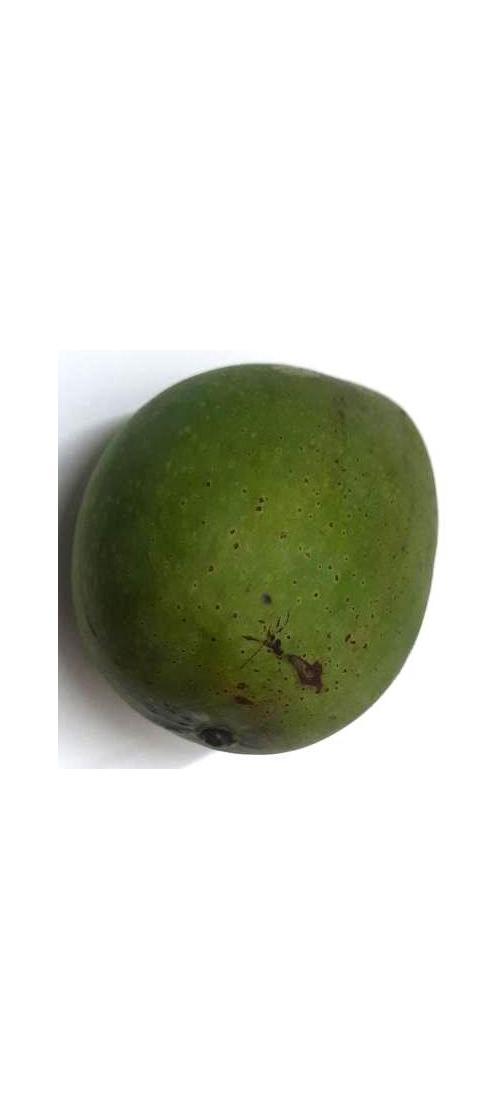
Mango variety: Ashshina Zhinuk